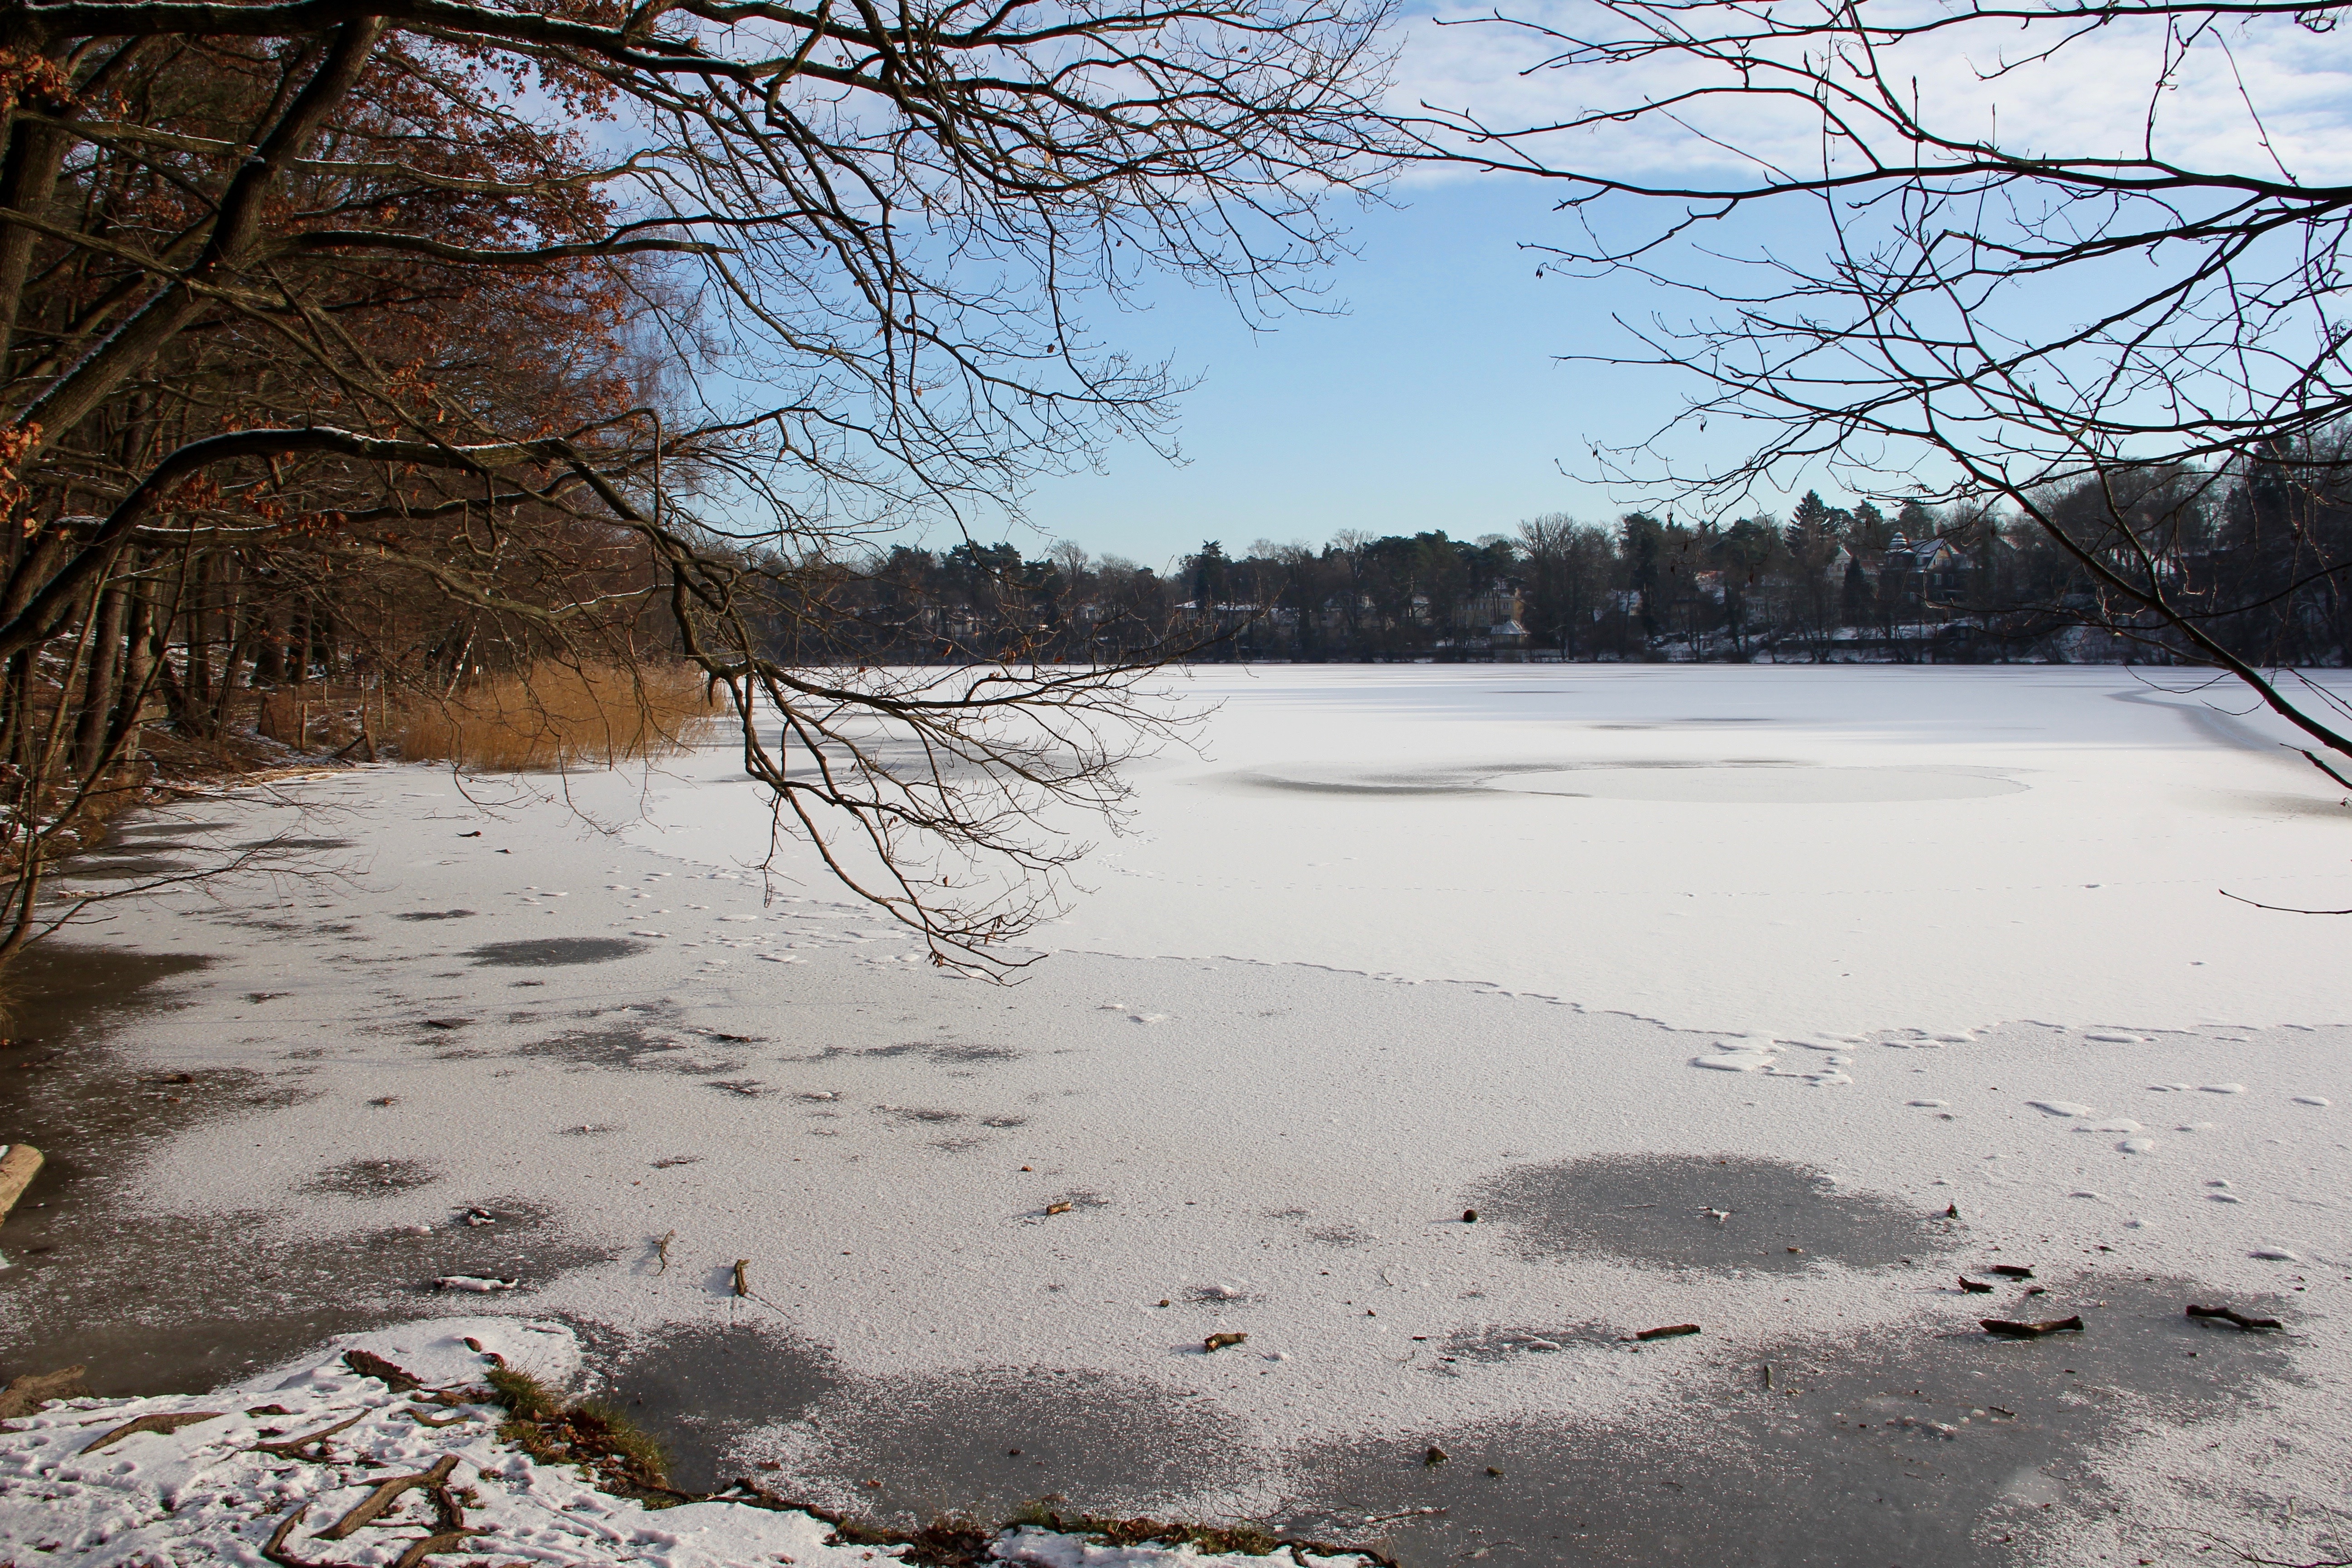
tree, water, branch, snow, cold, winter, morning, lake, frost, river, stream, ice, reflection, weather, frozen, season, trees, freezing